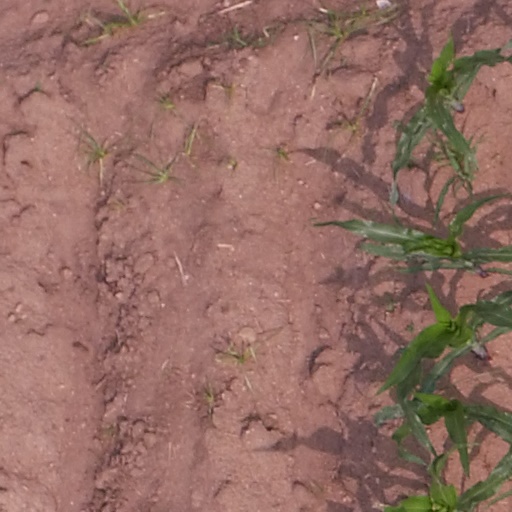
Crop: maize; corn